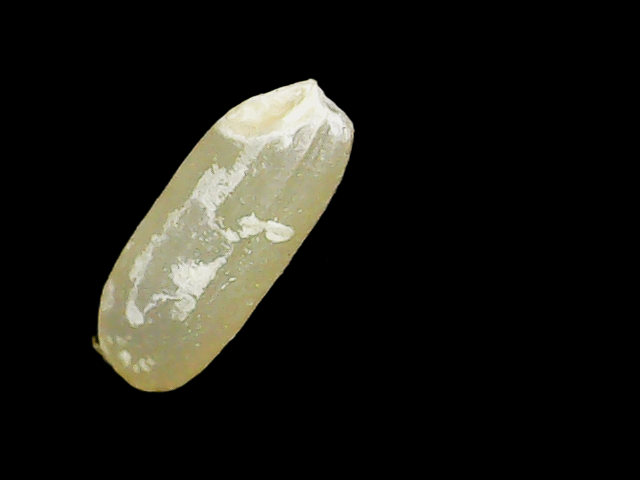
Rice variety: Binadhan17